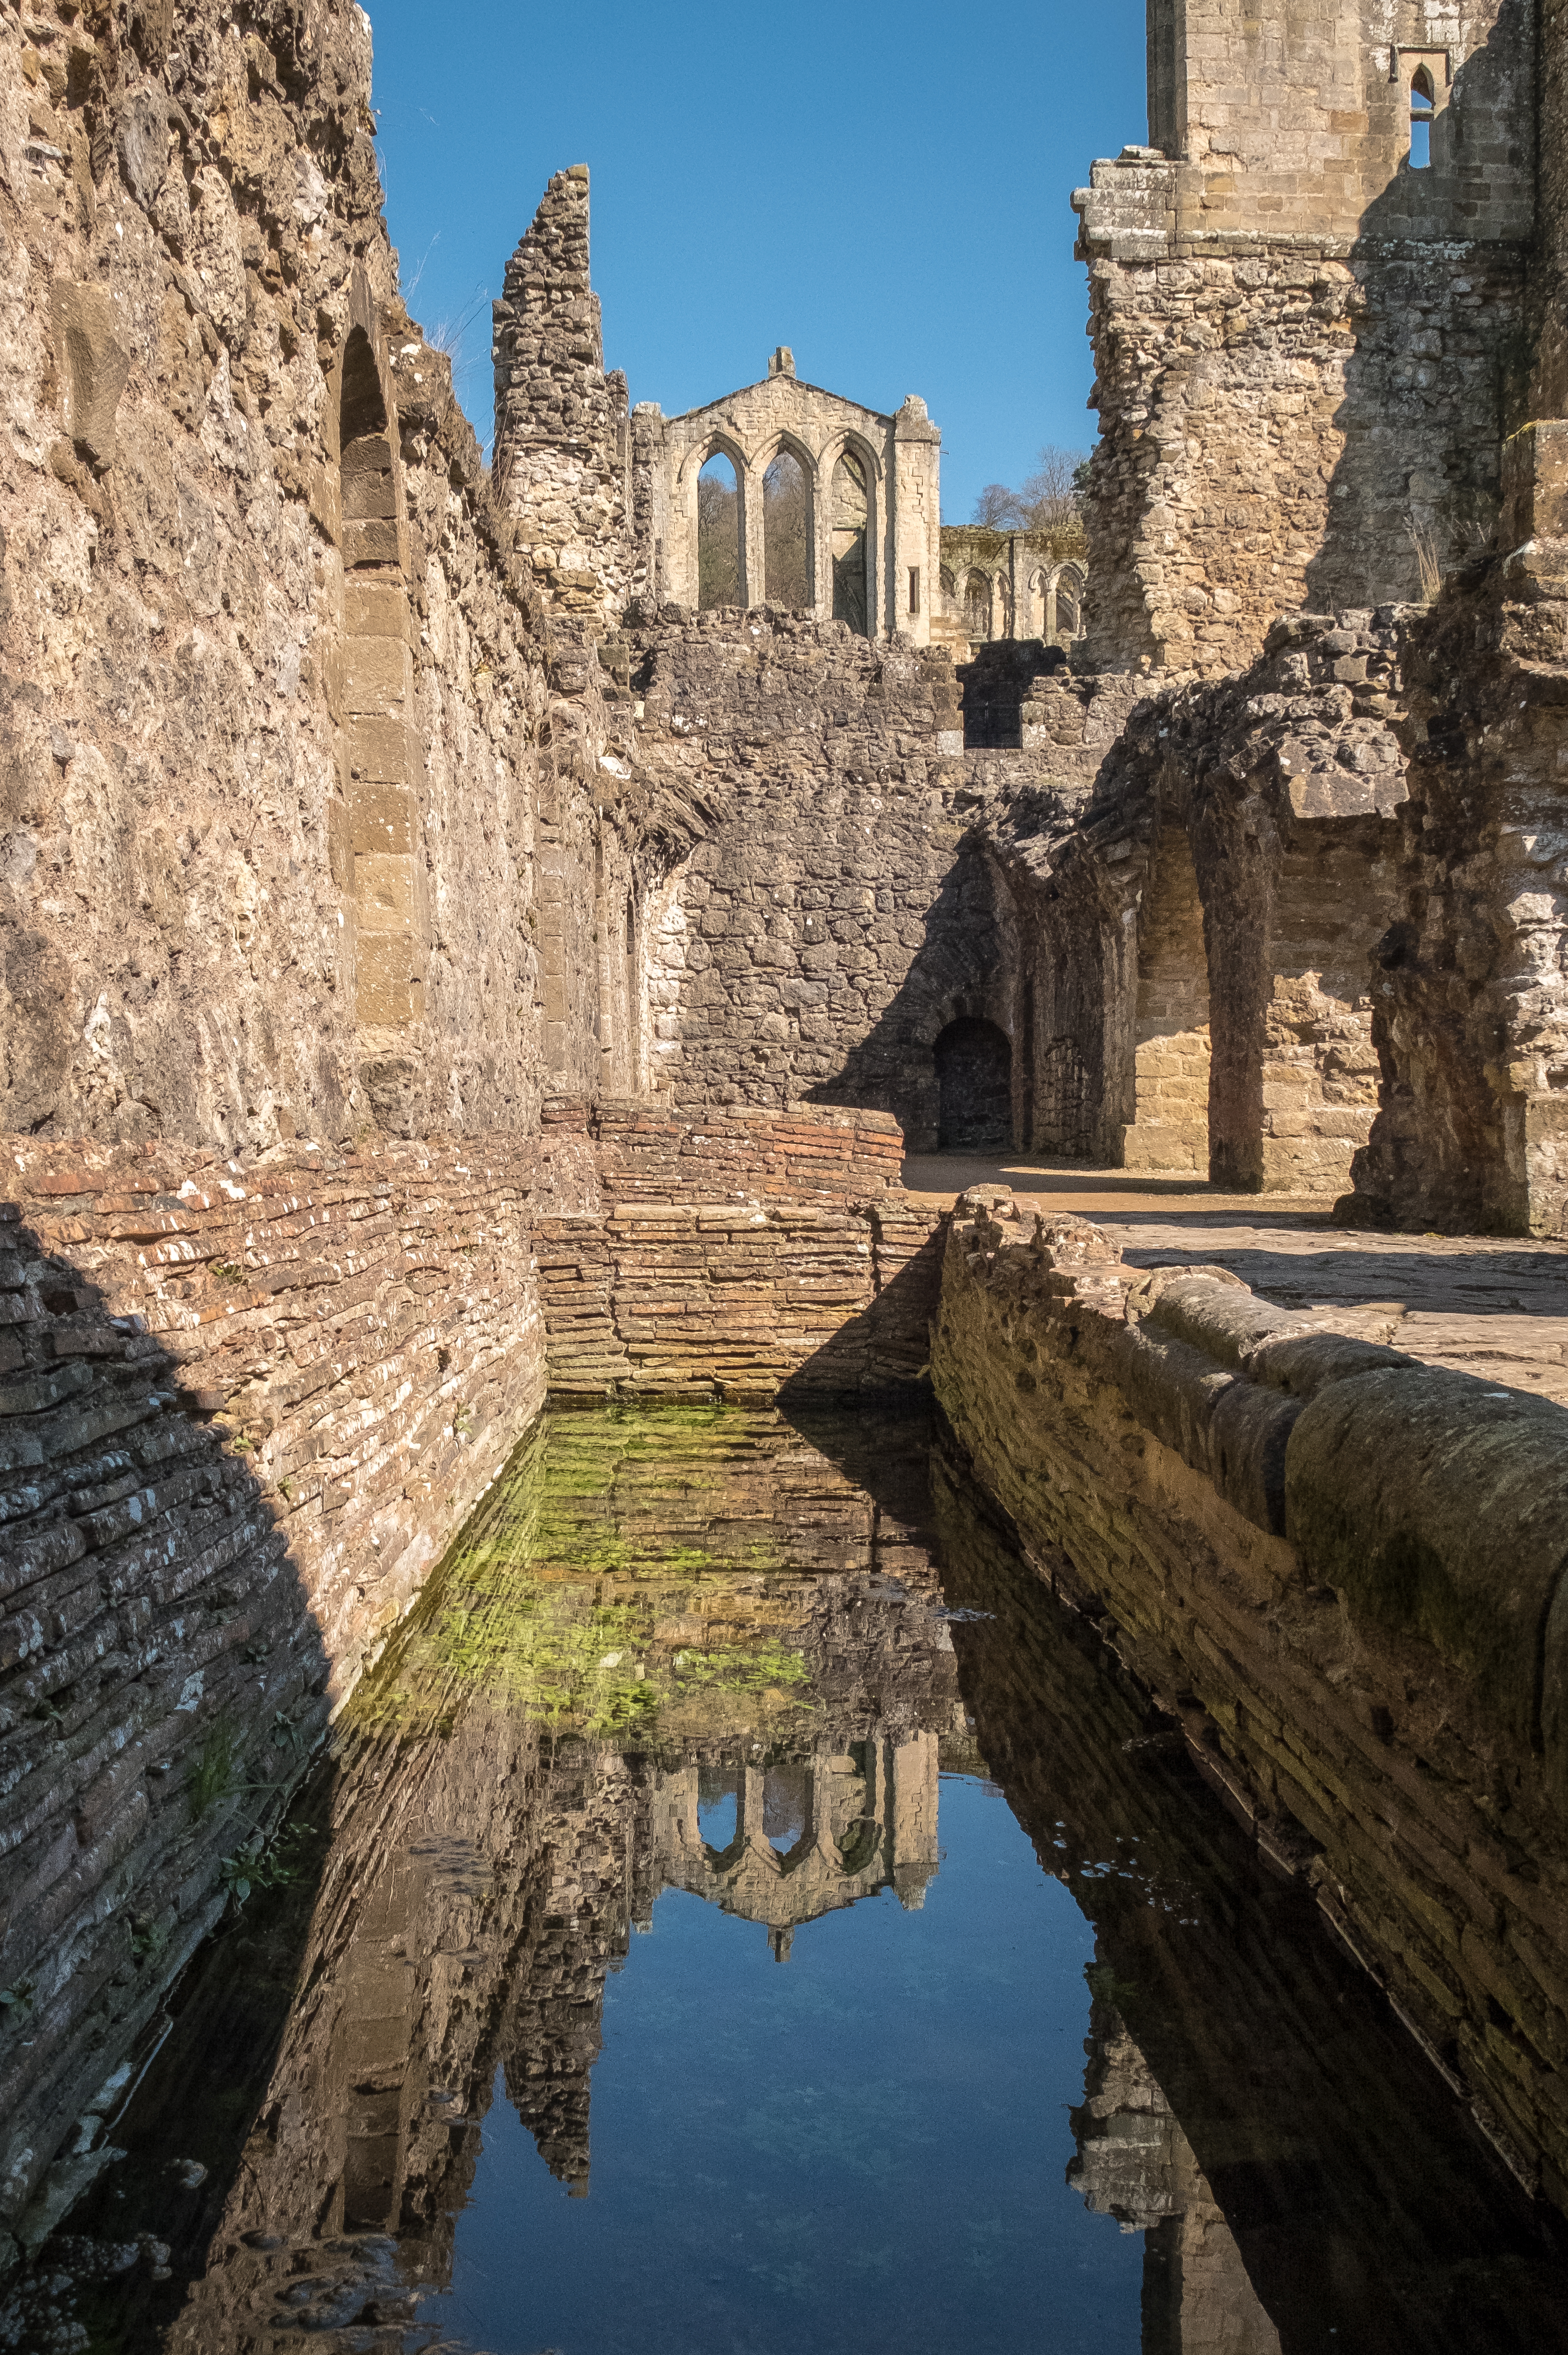
town, building, castle, fortification, tourism, waterway, place of worship, yorkshire, ruins, monastery, reflections, abbey, fuji, middle ages, northyorkshire, x30, ditch, moat, unesco world heritage site, historic site, ancient history